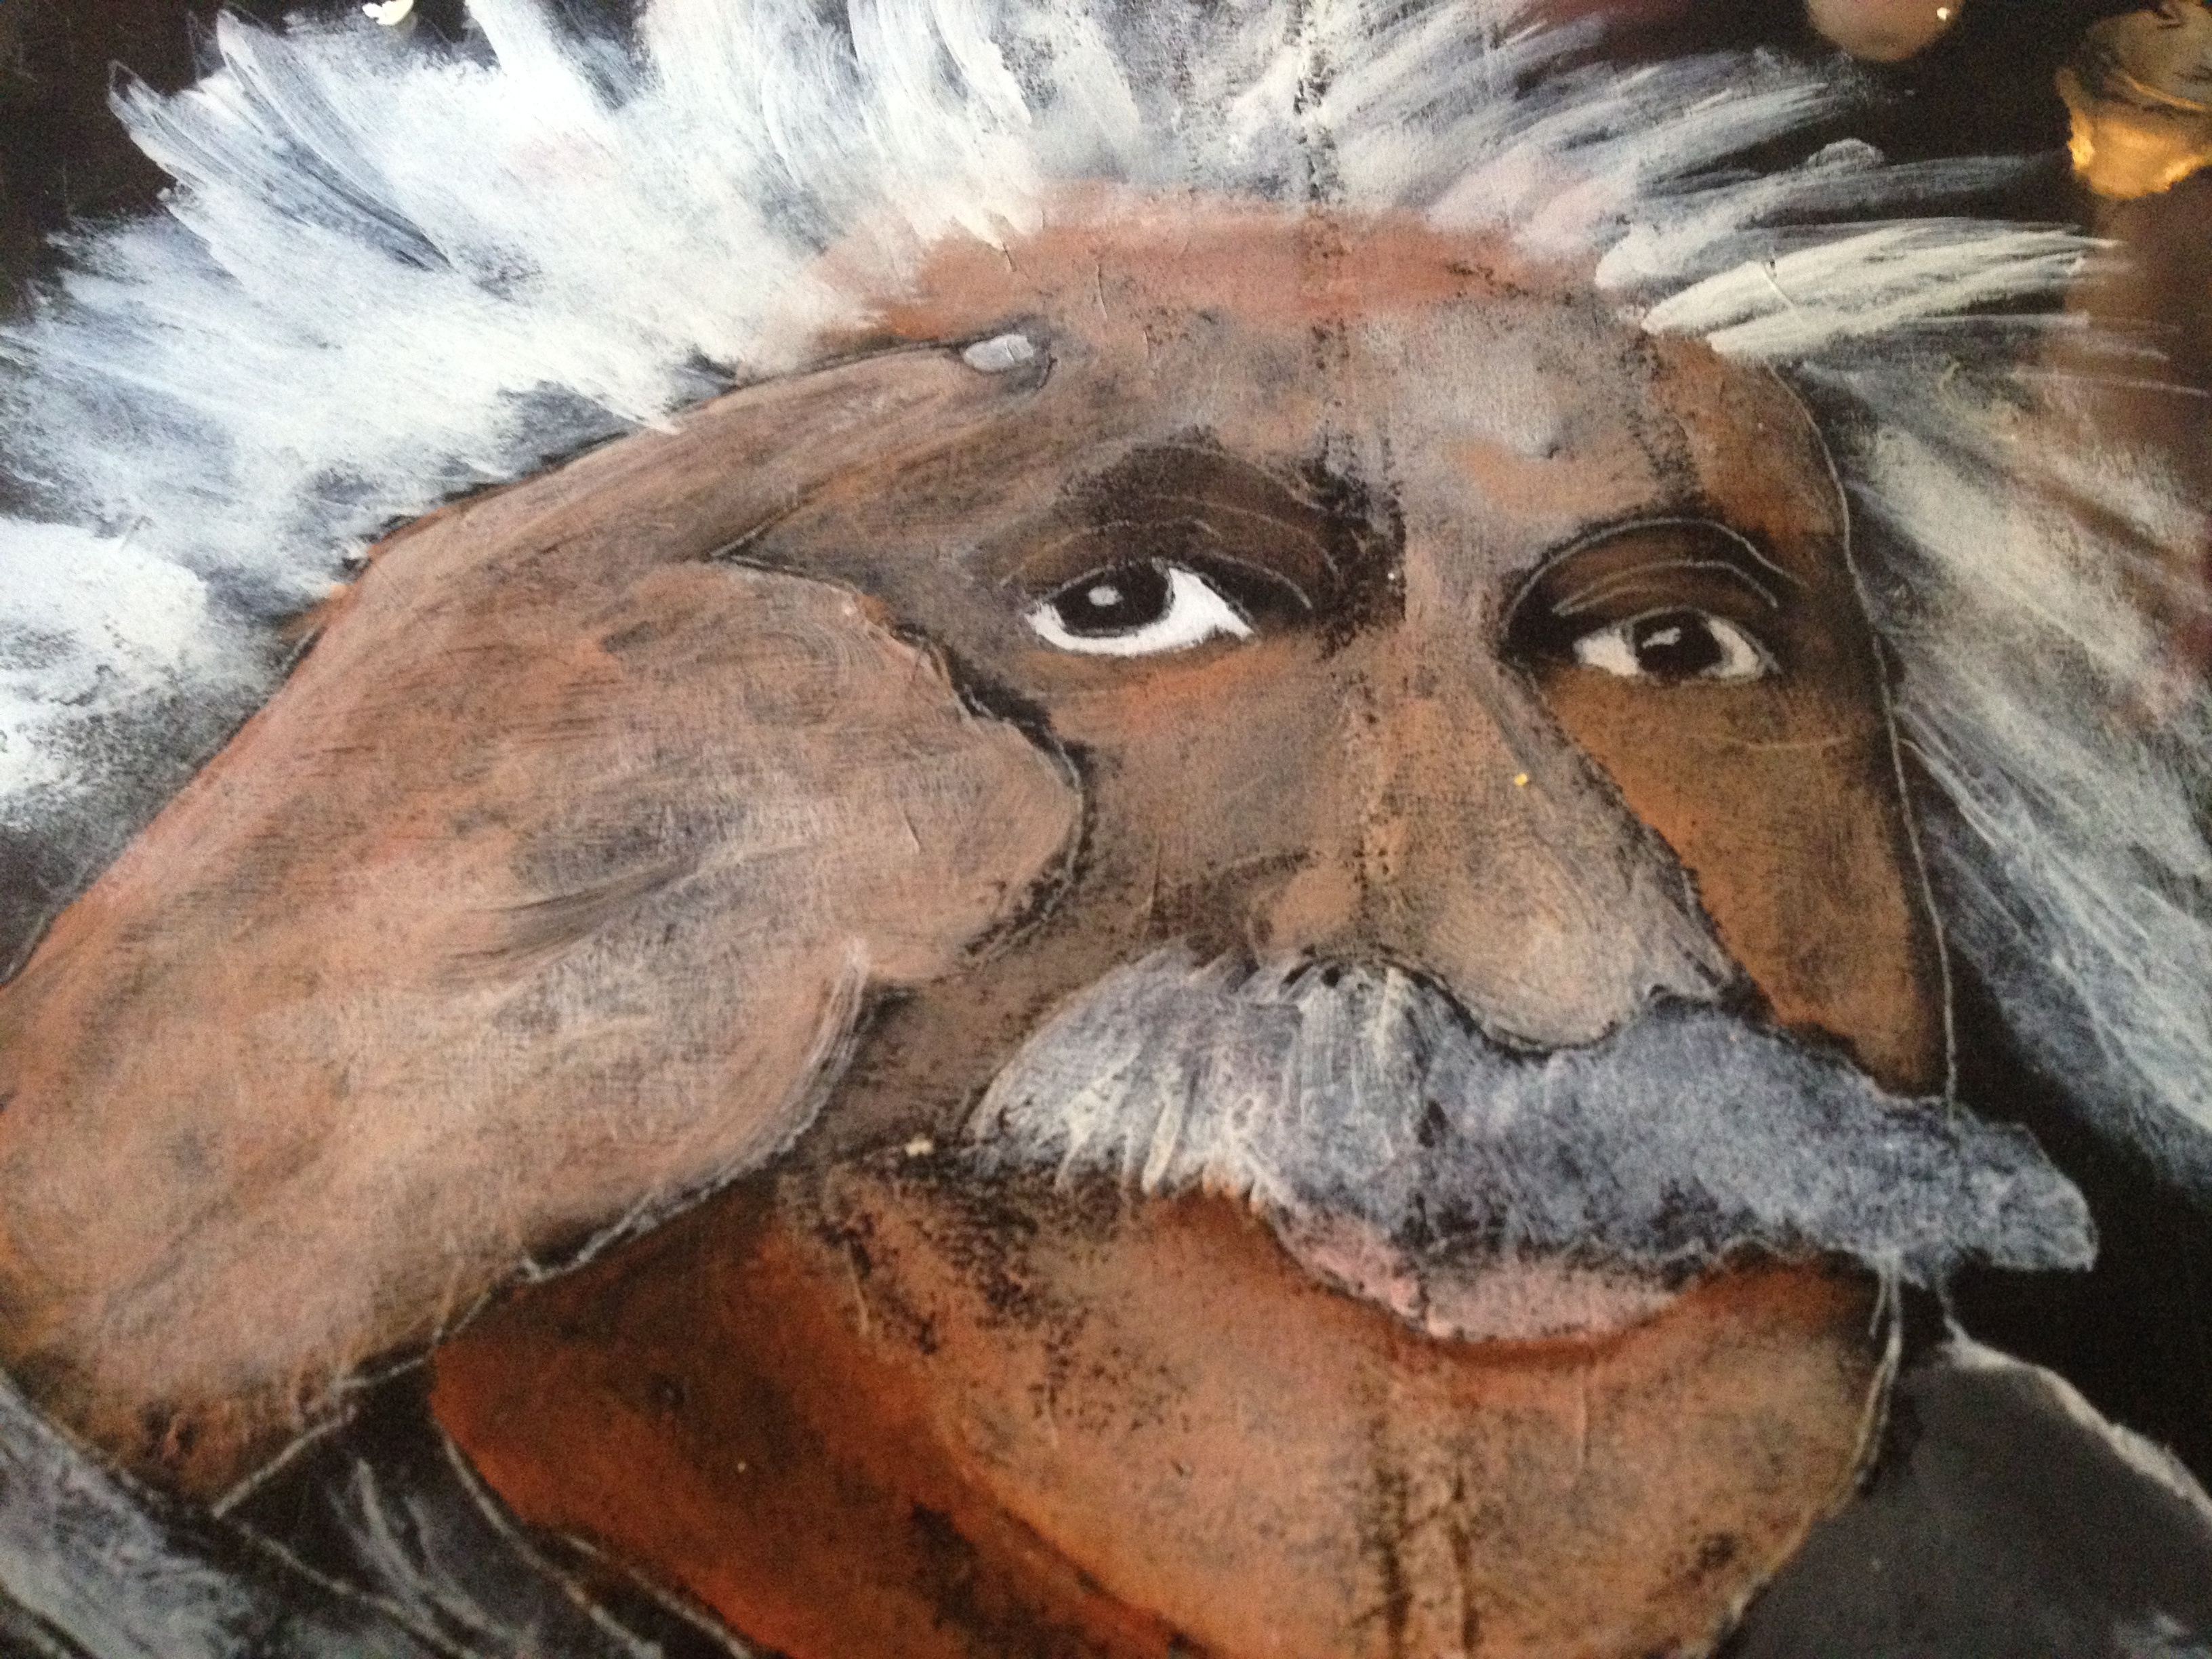
painting, art, drawing